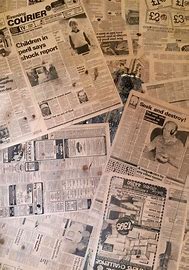
Label: paper